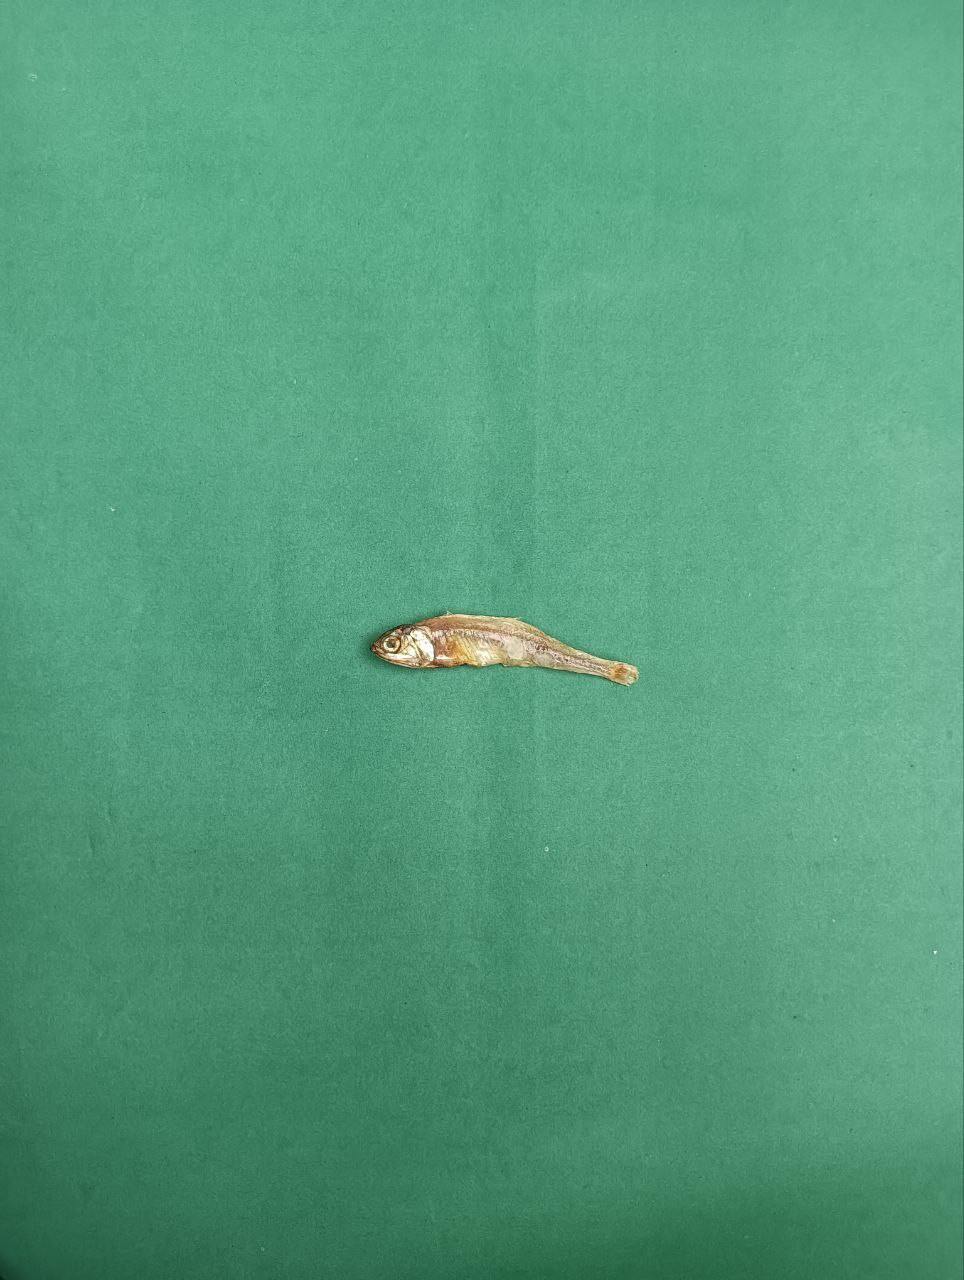
Species: narkeli